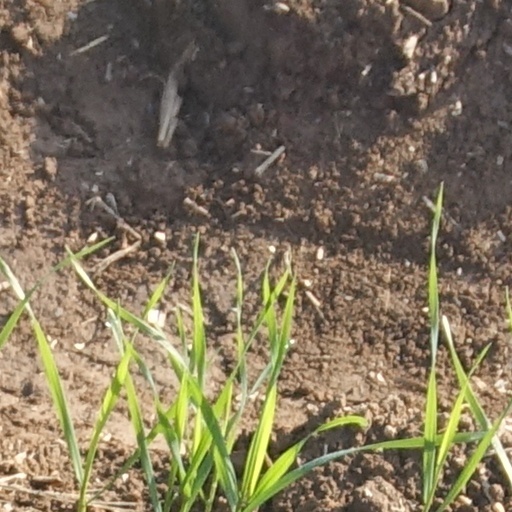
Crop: wheat